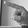
ASL letter: P